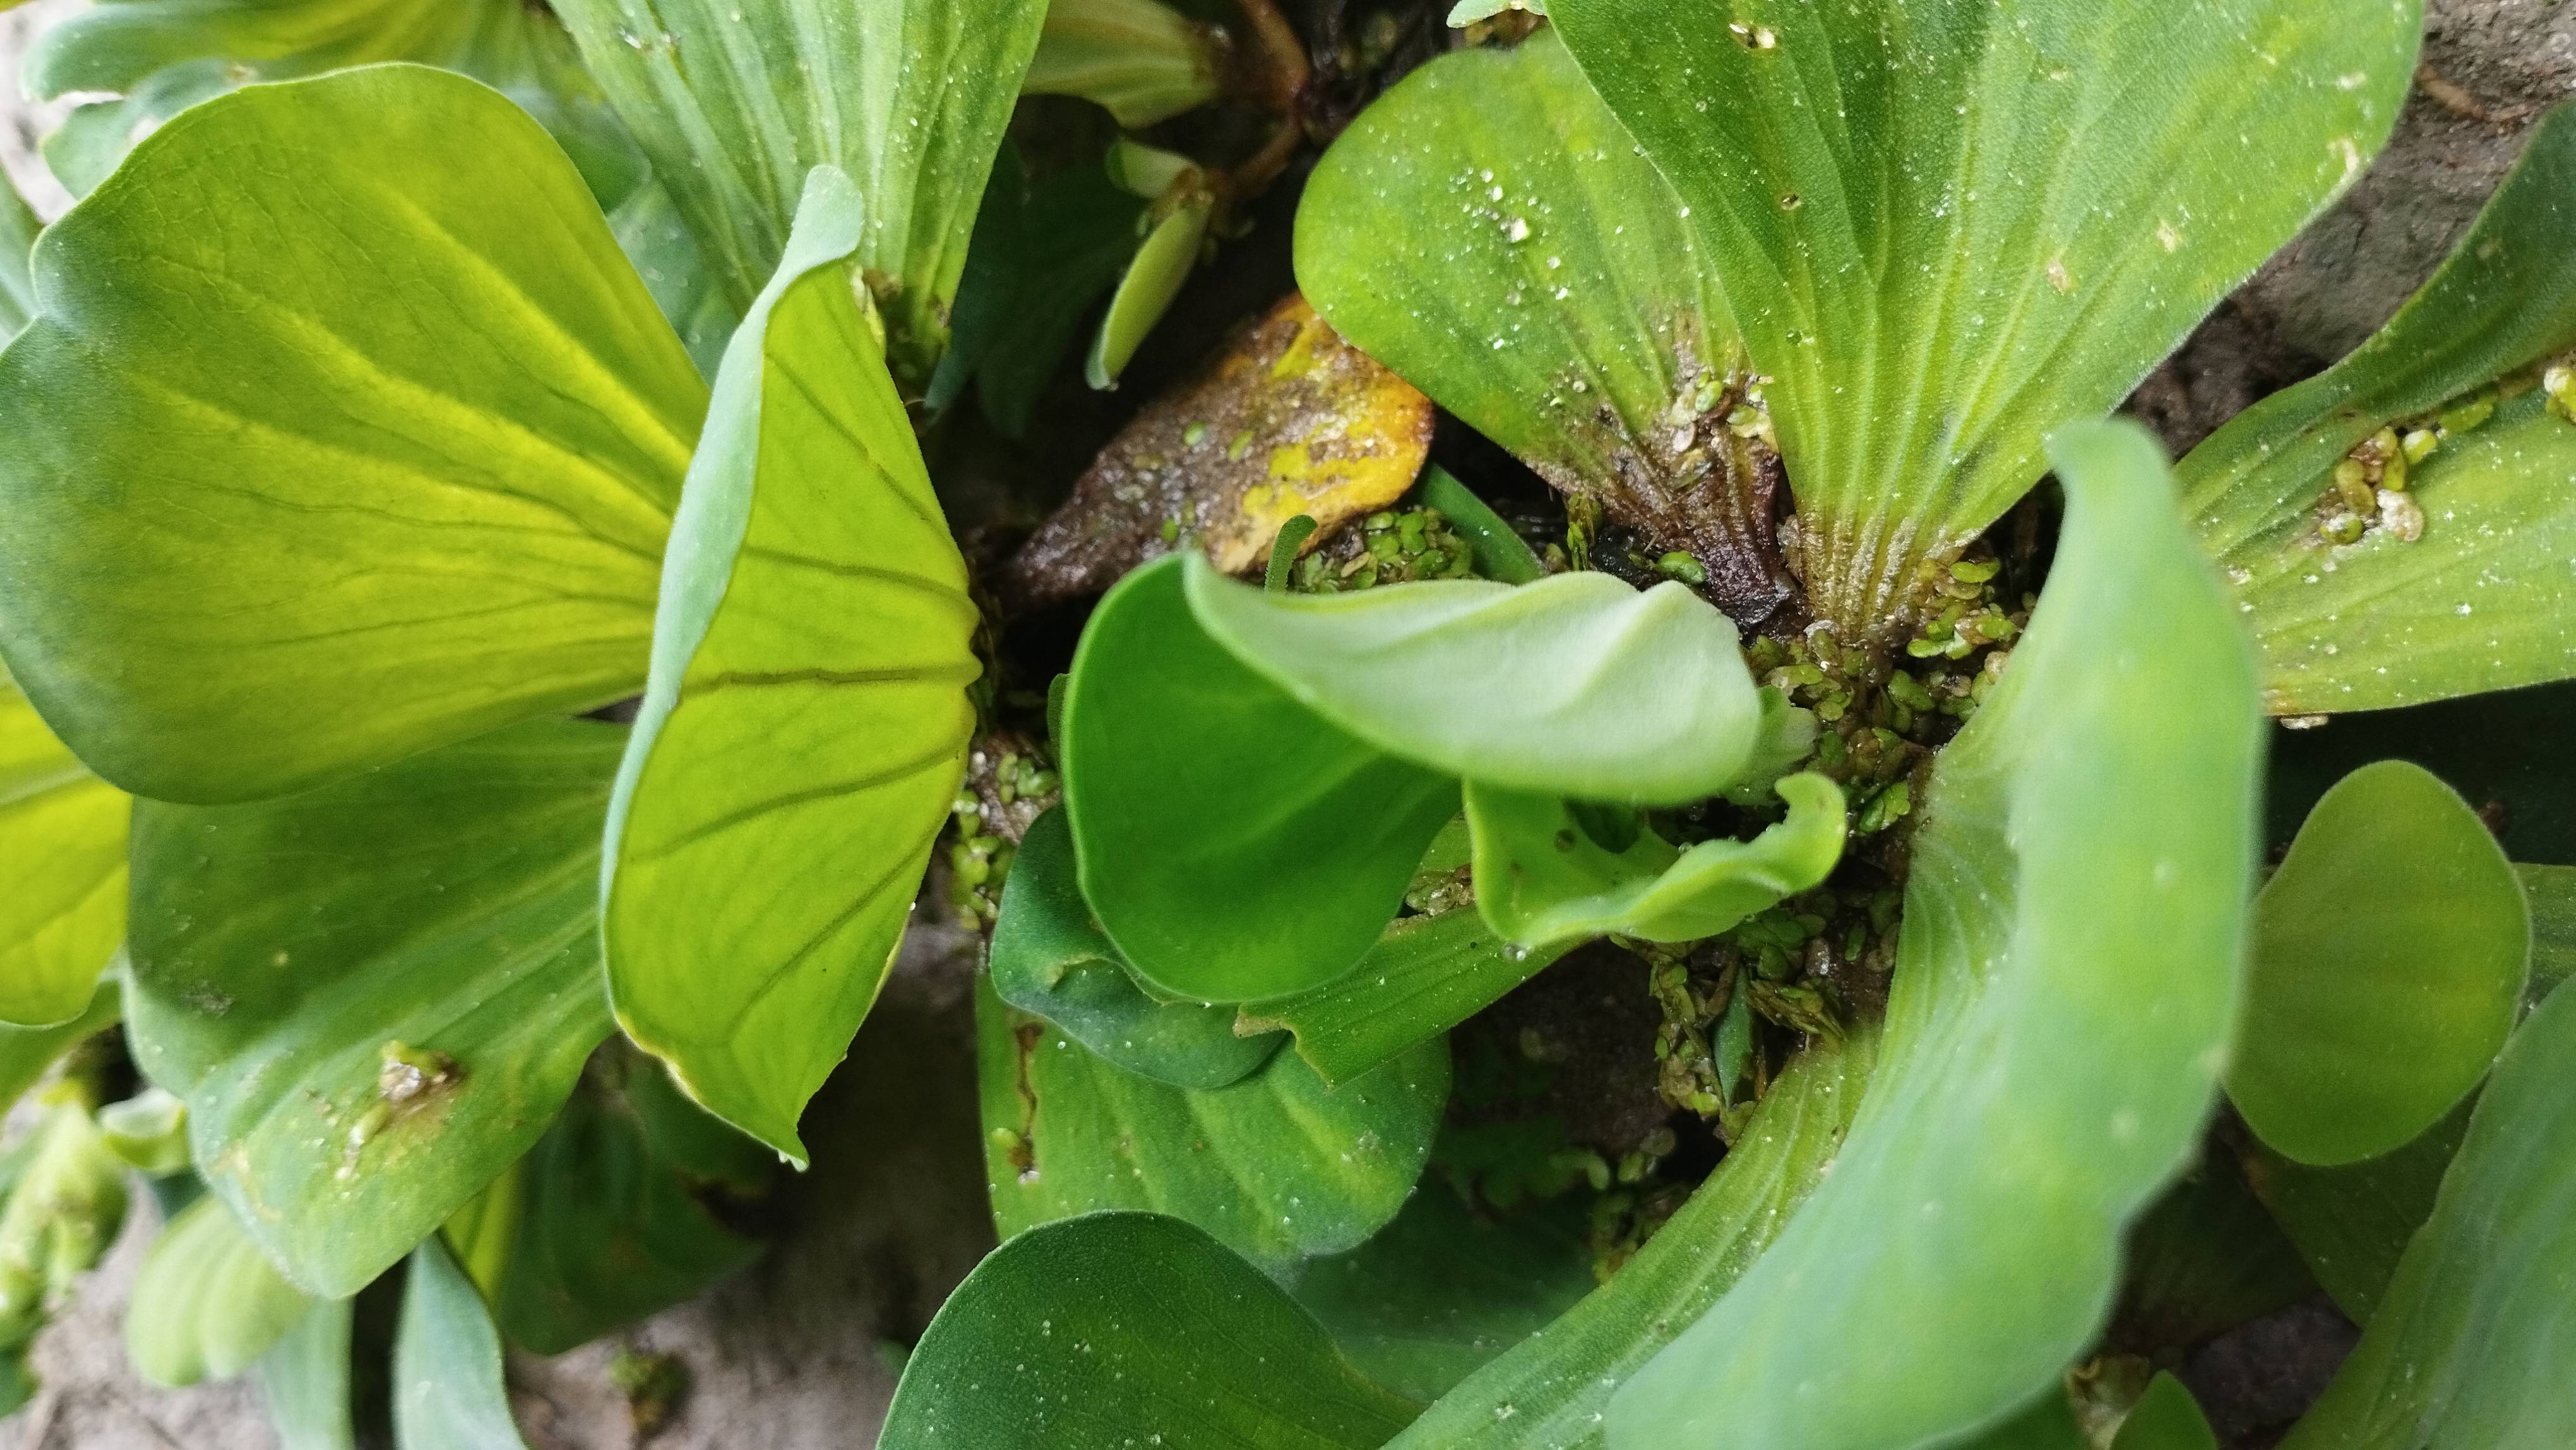
Species: Water Lettuce (Pistia stratiotes)